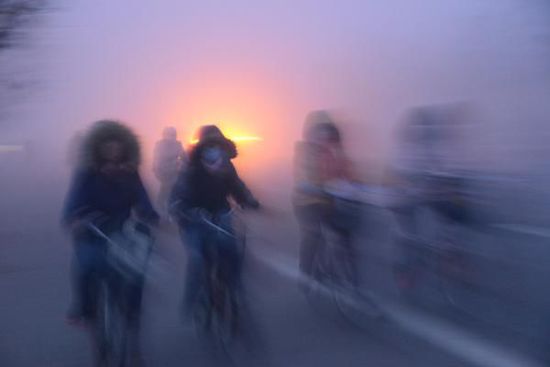
Weather: foggy or hazy